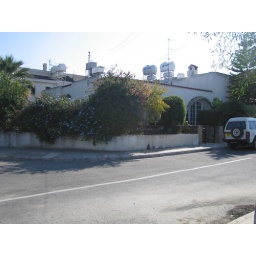
'Our' street and the house I live in